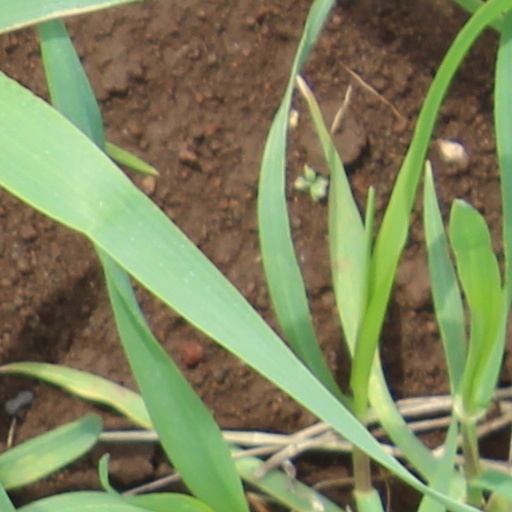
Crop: wheat